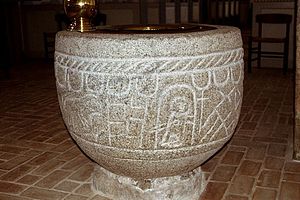
Lerup Kirke
Døbefonten
Lerup Kirke i Danmark. Lerup kirke (Øster Han hr.), døbefont
Lerup Kirke ligger i Lerup Sogn i det tidligere Øster Han Herred, Hjørring Amt, nu Jammerbugt Kommune i Vendsyssel. Kirken var viet til Vor Frue i middelalderen, og stedet havde betydning i forbindelse med store markeder. Kor og skib er opført i romansk tid af fint tilhugne granitkvadre over skråkantsokkel. Den romanske syddør er retkantet afsluttet og er stadig i brug, norddøren er tilmuret men anes under de nyere vinduer. To af korets romanske vinduer er stadig i brug. Tårnet er opført af genanvendte kvadre og munkesten samt en del kamp i sengotisk tid, våbenhuset er af nyere dato.